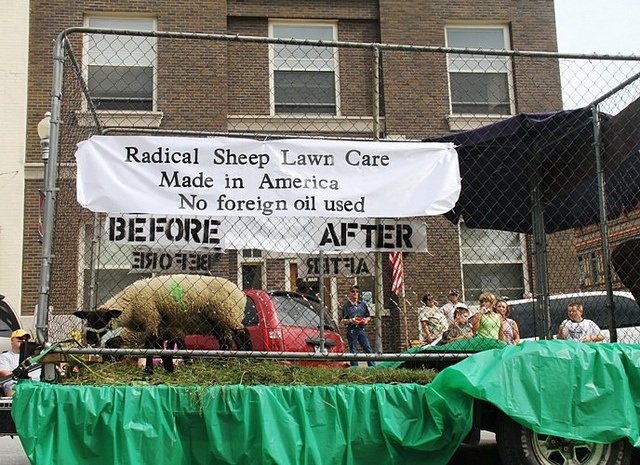
Humorous parade float highlighting eco-friendly sheep lawn care
An animal inside a fence in front of a building.
Sheep inside a grassy fenced pen with protest sign.
A white sheep behind a metal fence eating grass.
A fenced in sheep on a trailer is pulled through a street advertised as a lawn care product.